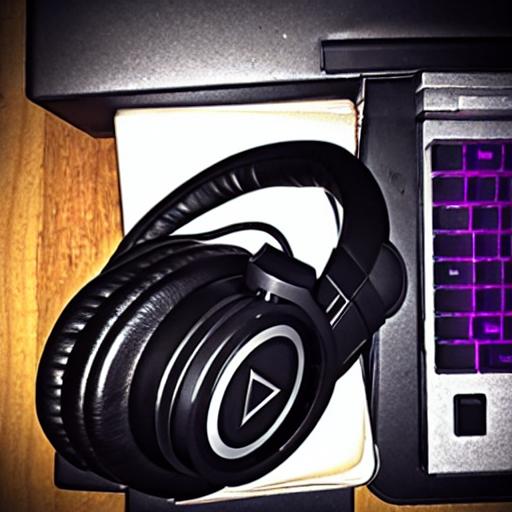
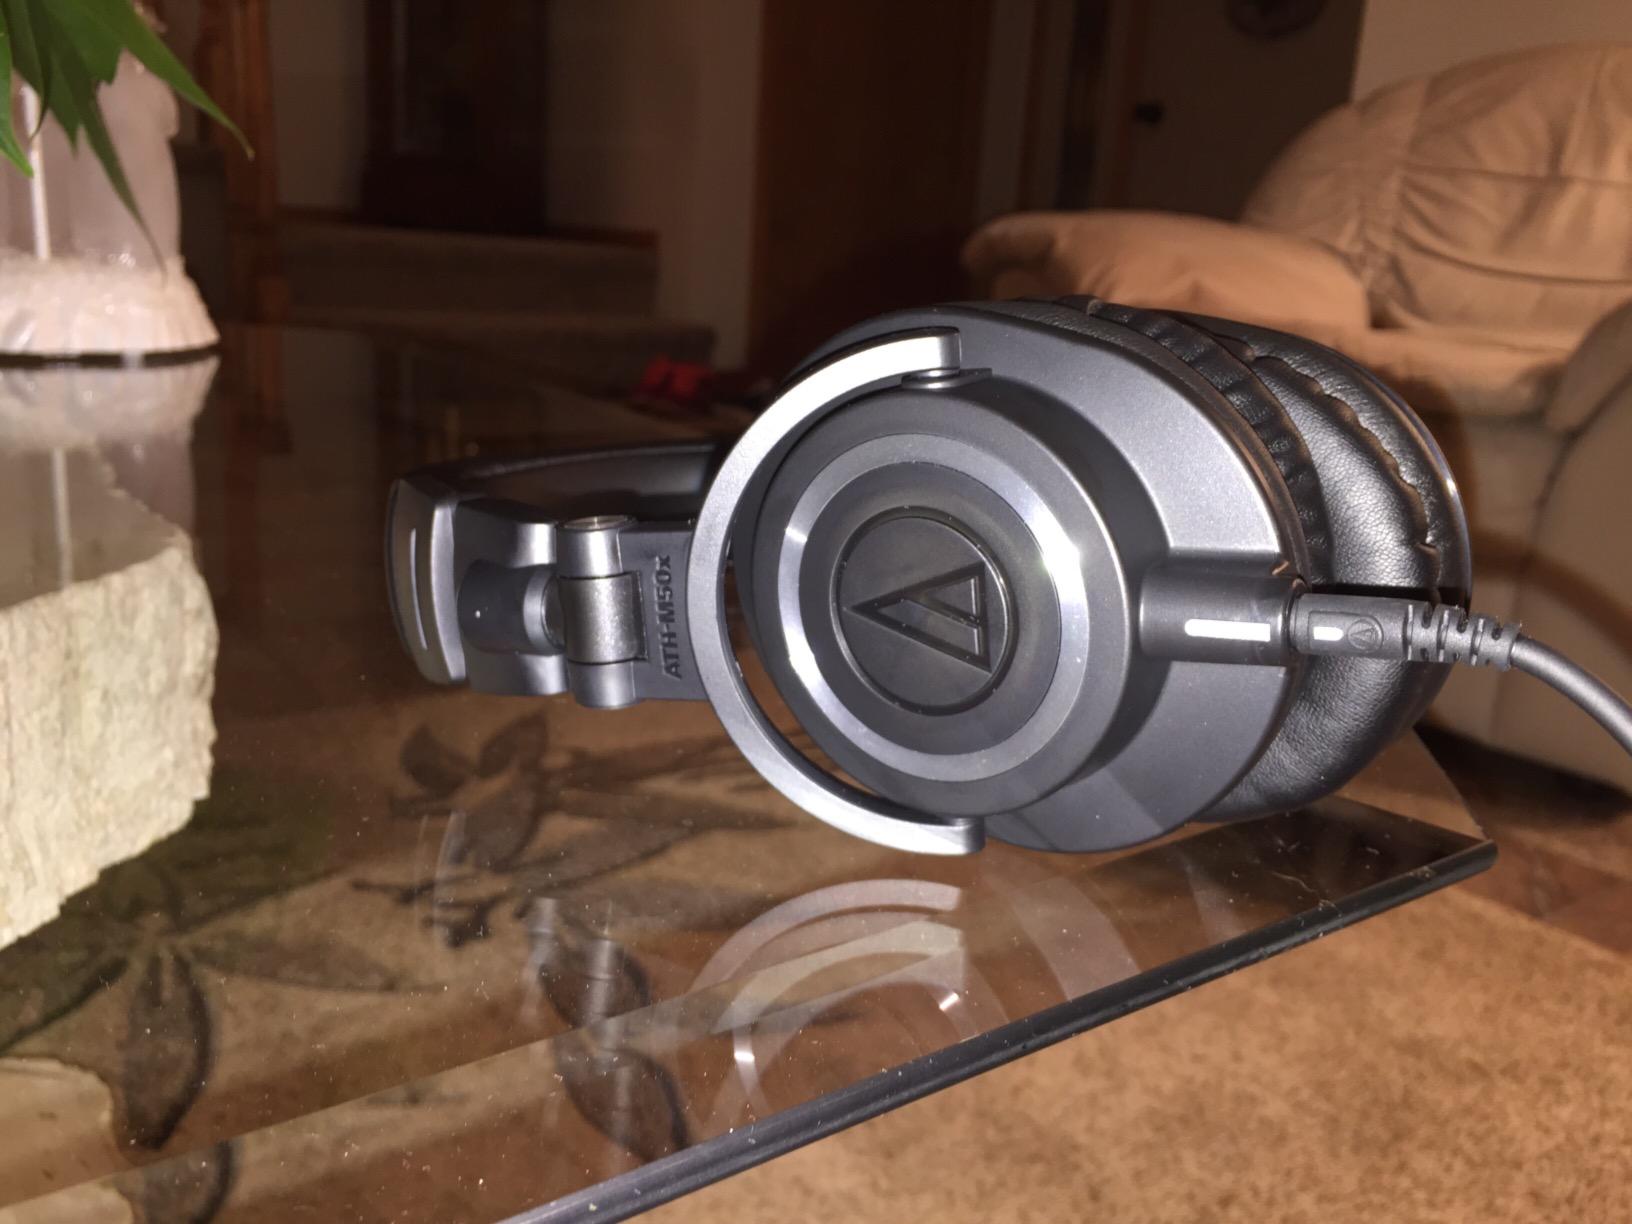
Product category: headphones
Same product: no